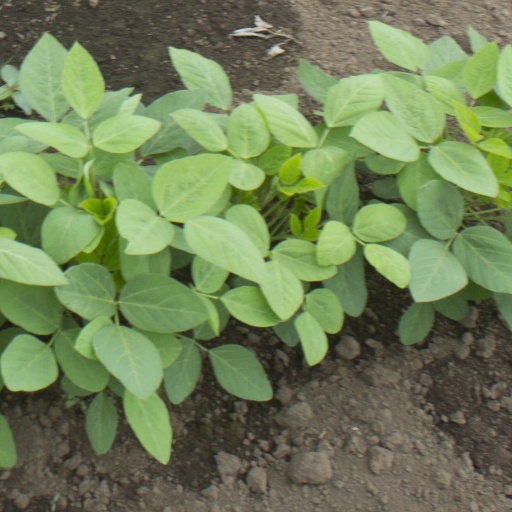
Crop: soybean